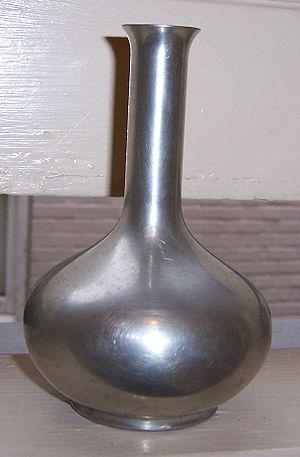
Les alliages plomb-étain, parfois aussi appelés métaux blancs, sont des alliages à bas point de fusion.